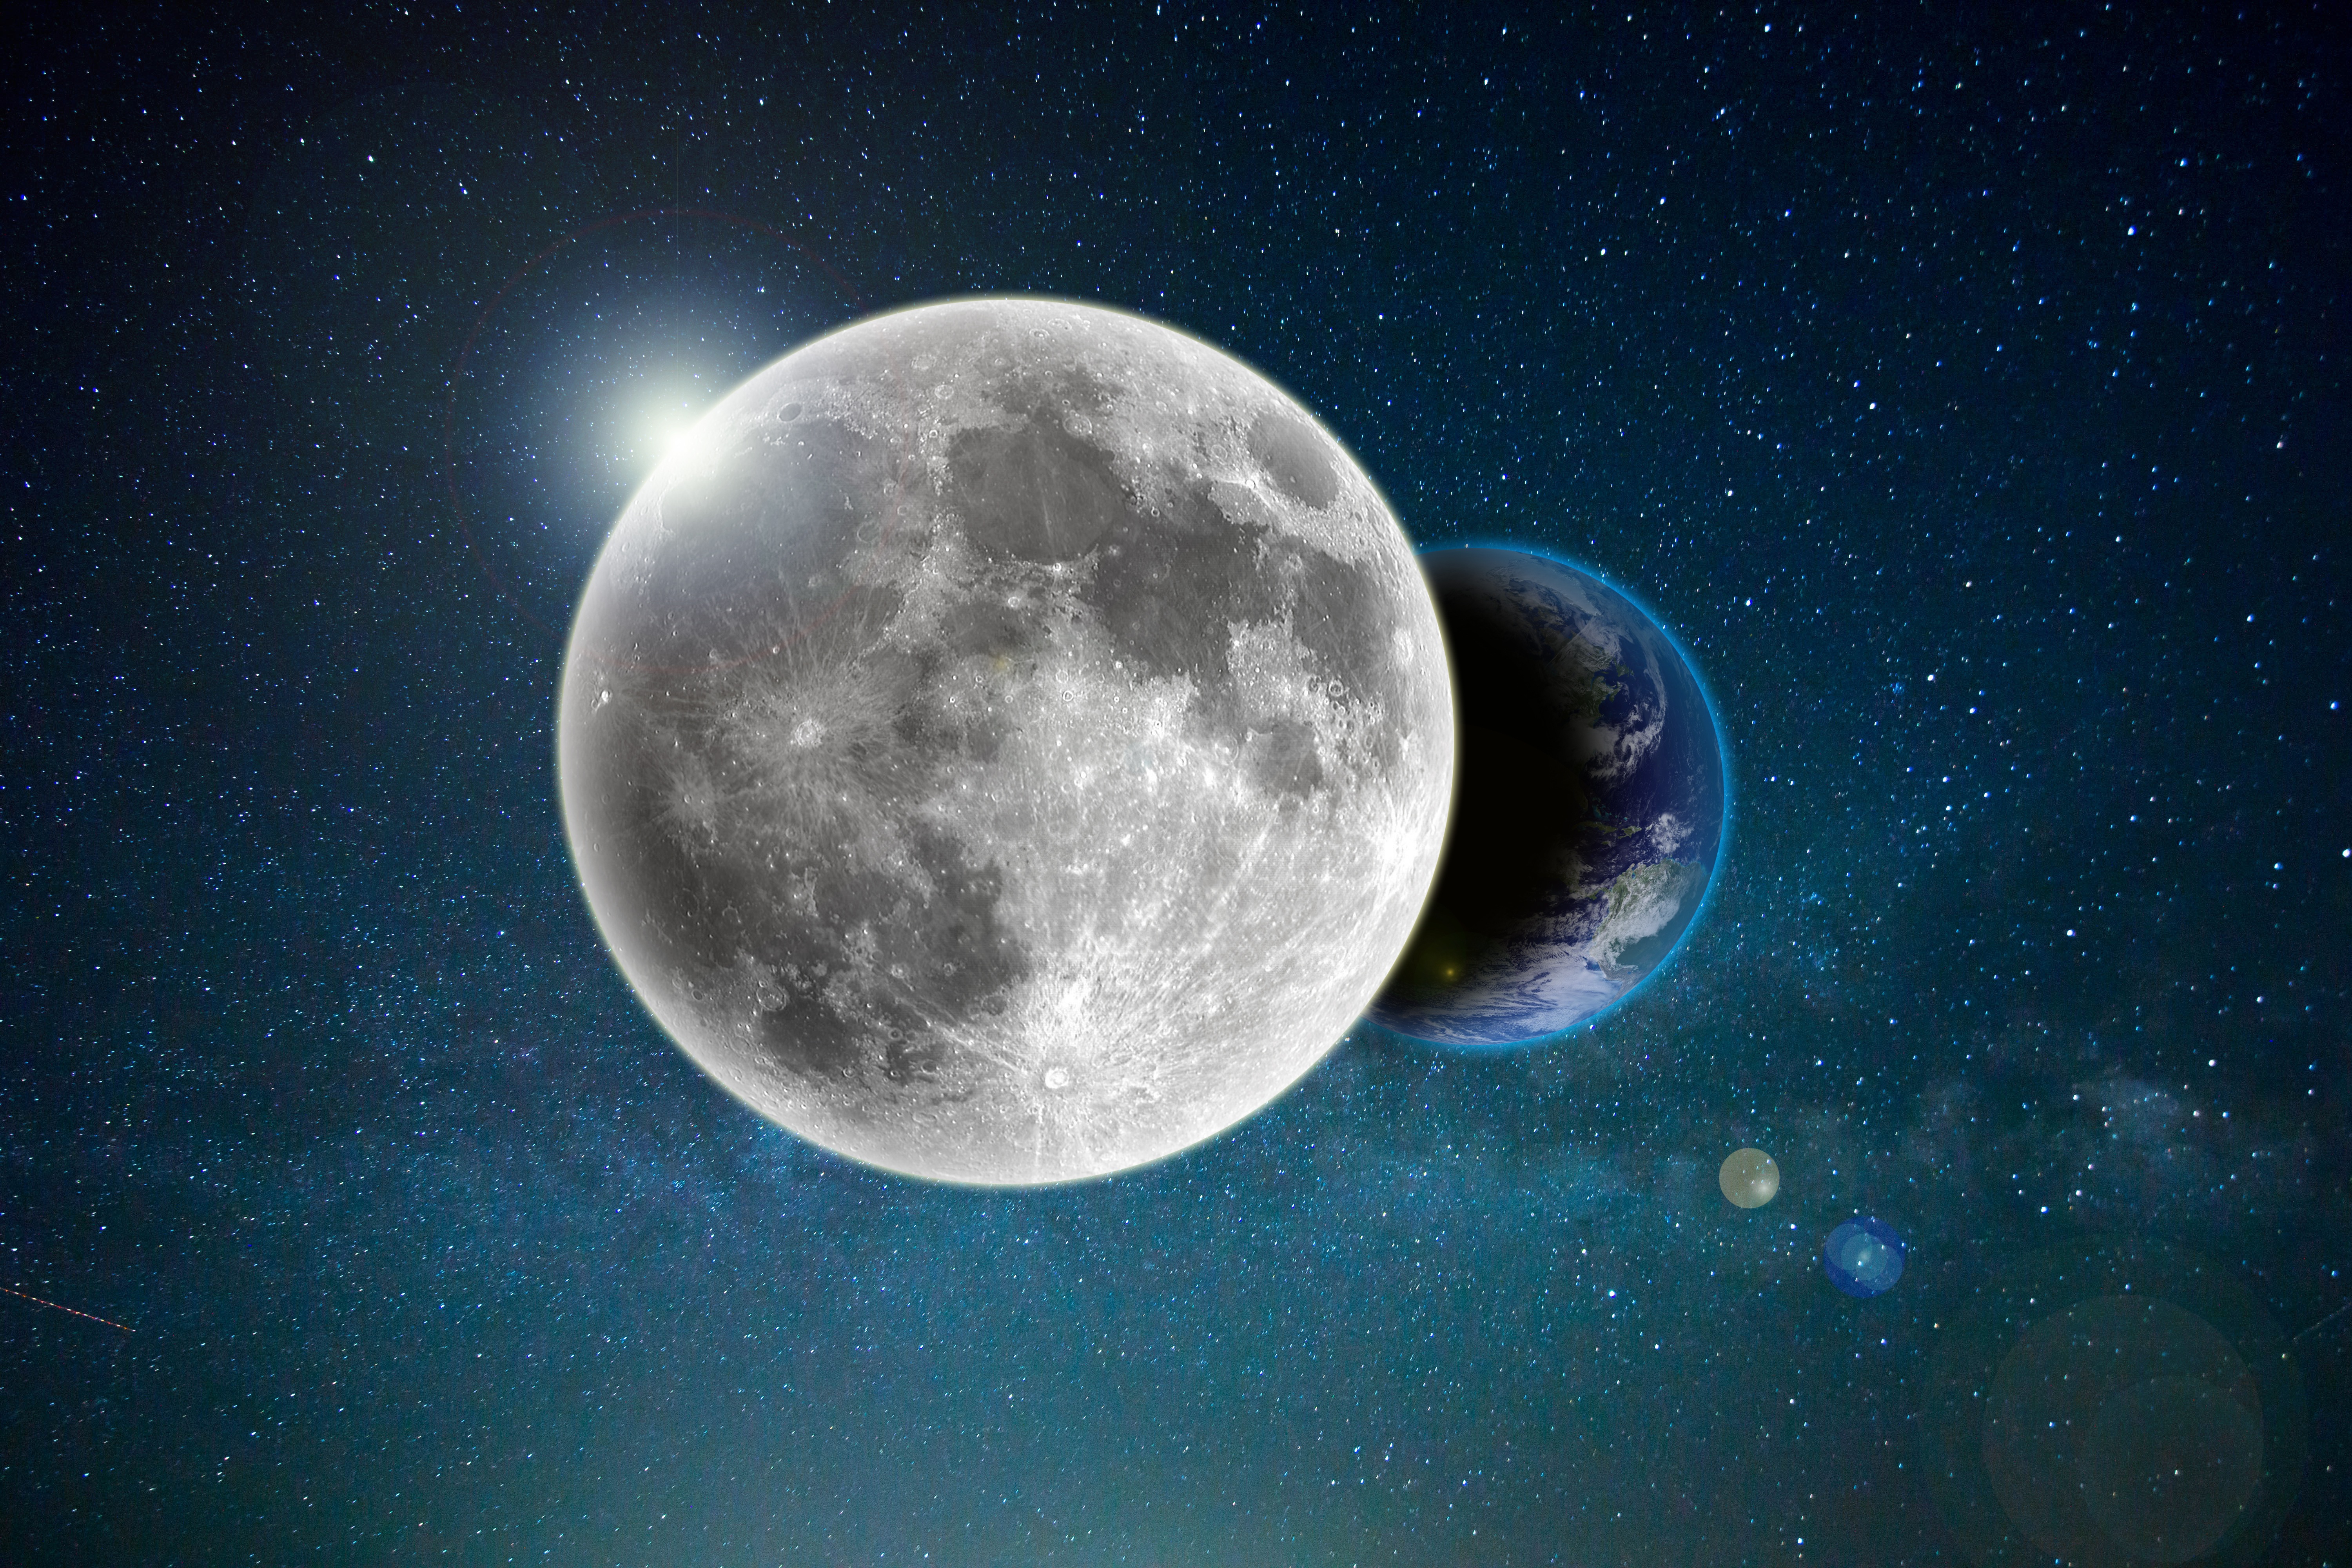
sky, star, atmosphere, space, galaxy, moon, moonlight, outer space, astronomy, earth, universe, planet, astronomical object, blue planet